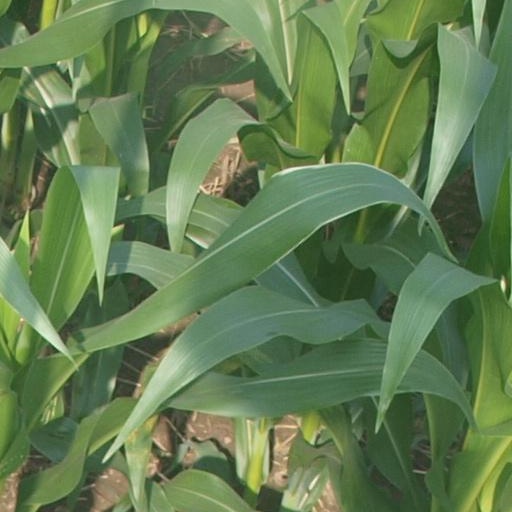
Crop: maize; corn